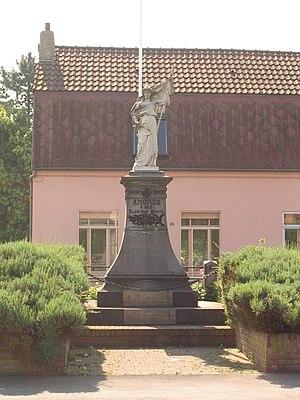
Monument aux morts Angres
Angres est une commune française située dans le département du Pas-de-Calais en région Hauts-de-France.